Enzo Fittipaldi

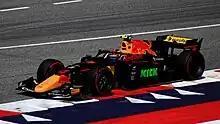
Fittipaldi driving for Rodin Carlin during the 2023 Spielberg Formula 2 round

In January 2023, Fittipaldi was confirmed to be driving for the British outfit for the 2023 Formula 2 Championship alongside fellow Red Bull junior Zane Maloney, ahead of what is to be his "biggest opportunity of [his] career." He qualified in 13th but in the sprint race managed to move forward to eighth. In the feature race, he ran high after a frantic opening lap, but overtaking was at a premium and he slipped to ninth place. In Jeddah, he qualified down in 14th and did not score points in the sprint, but used his fresher tyres at an advantage in the feature race to snatch seventh. In Australia, an ill-timed red flag left Fittipaldi 16th in qualifying, his weekend went from bad to worse after crashing on his way to the grid for the sprint race. The feature race wasn't much better, Fittipaldi spun after pitting where he damaged his suspension, which failed later on and he crashed.